Christ Church Cathedral (Victoria, British Columbia)

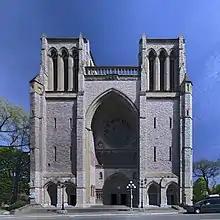
Christ Church Cathedral

Christ Church Cathedral in Victoria, British Columbia is the cathedral church of the Diocese of British Columbia of the Anglican Church of Canada.